The Big Bluff (1955 film)

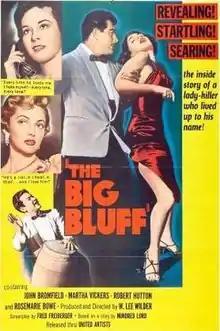
Theatrical release poster

The Big Bluff is a 1955 American film noir directed by W. Lee Wilder and starring John Bromfield, Martha Vickers and Robert Hutton.